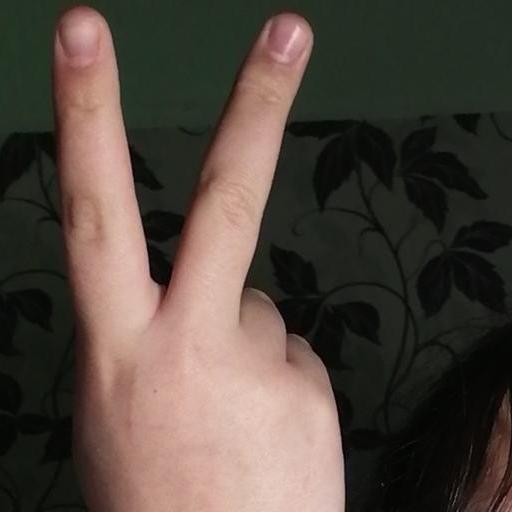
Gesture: peace_inverted